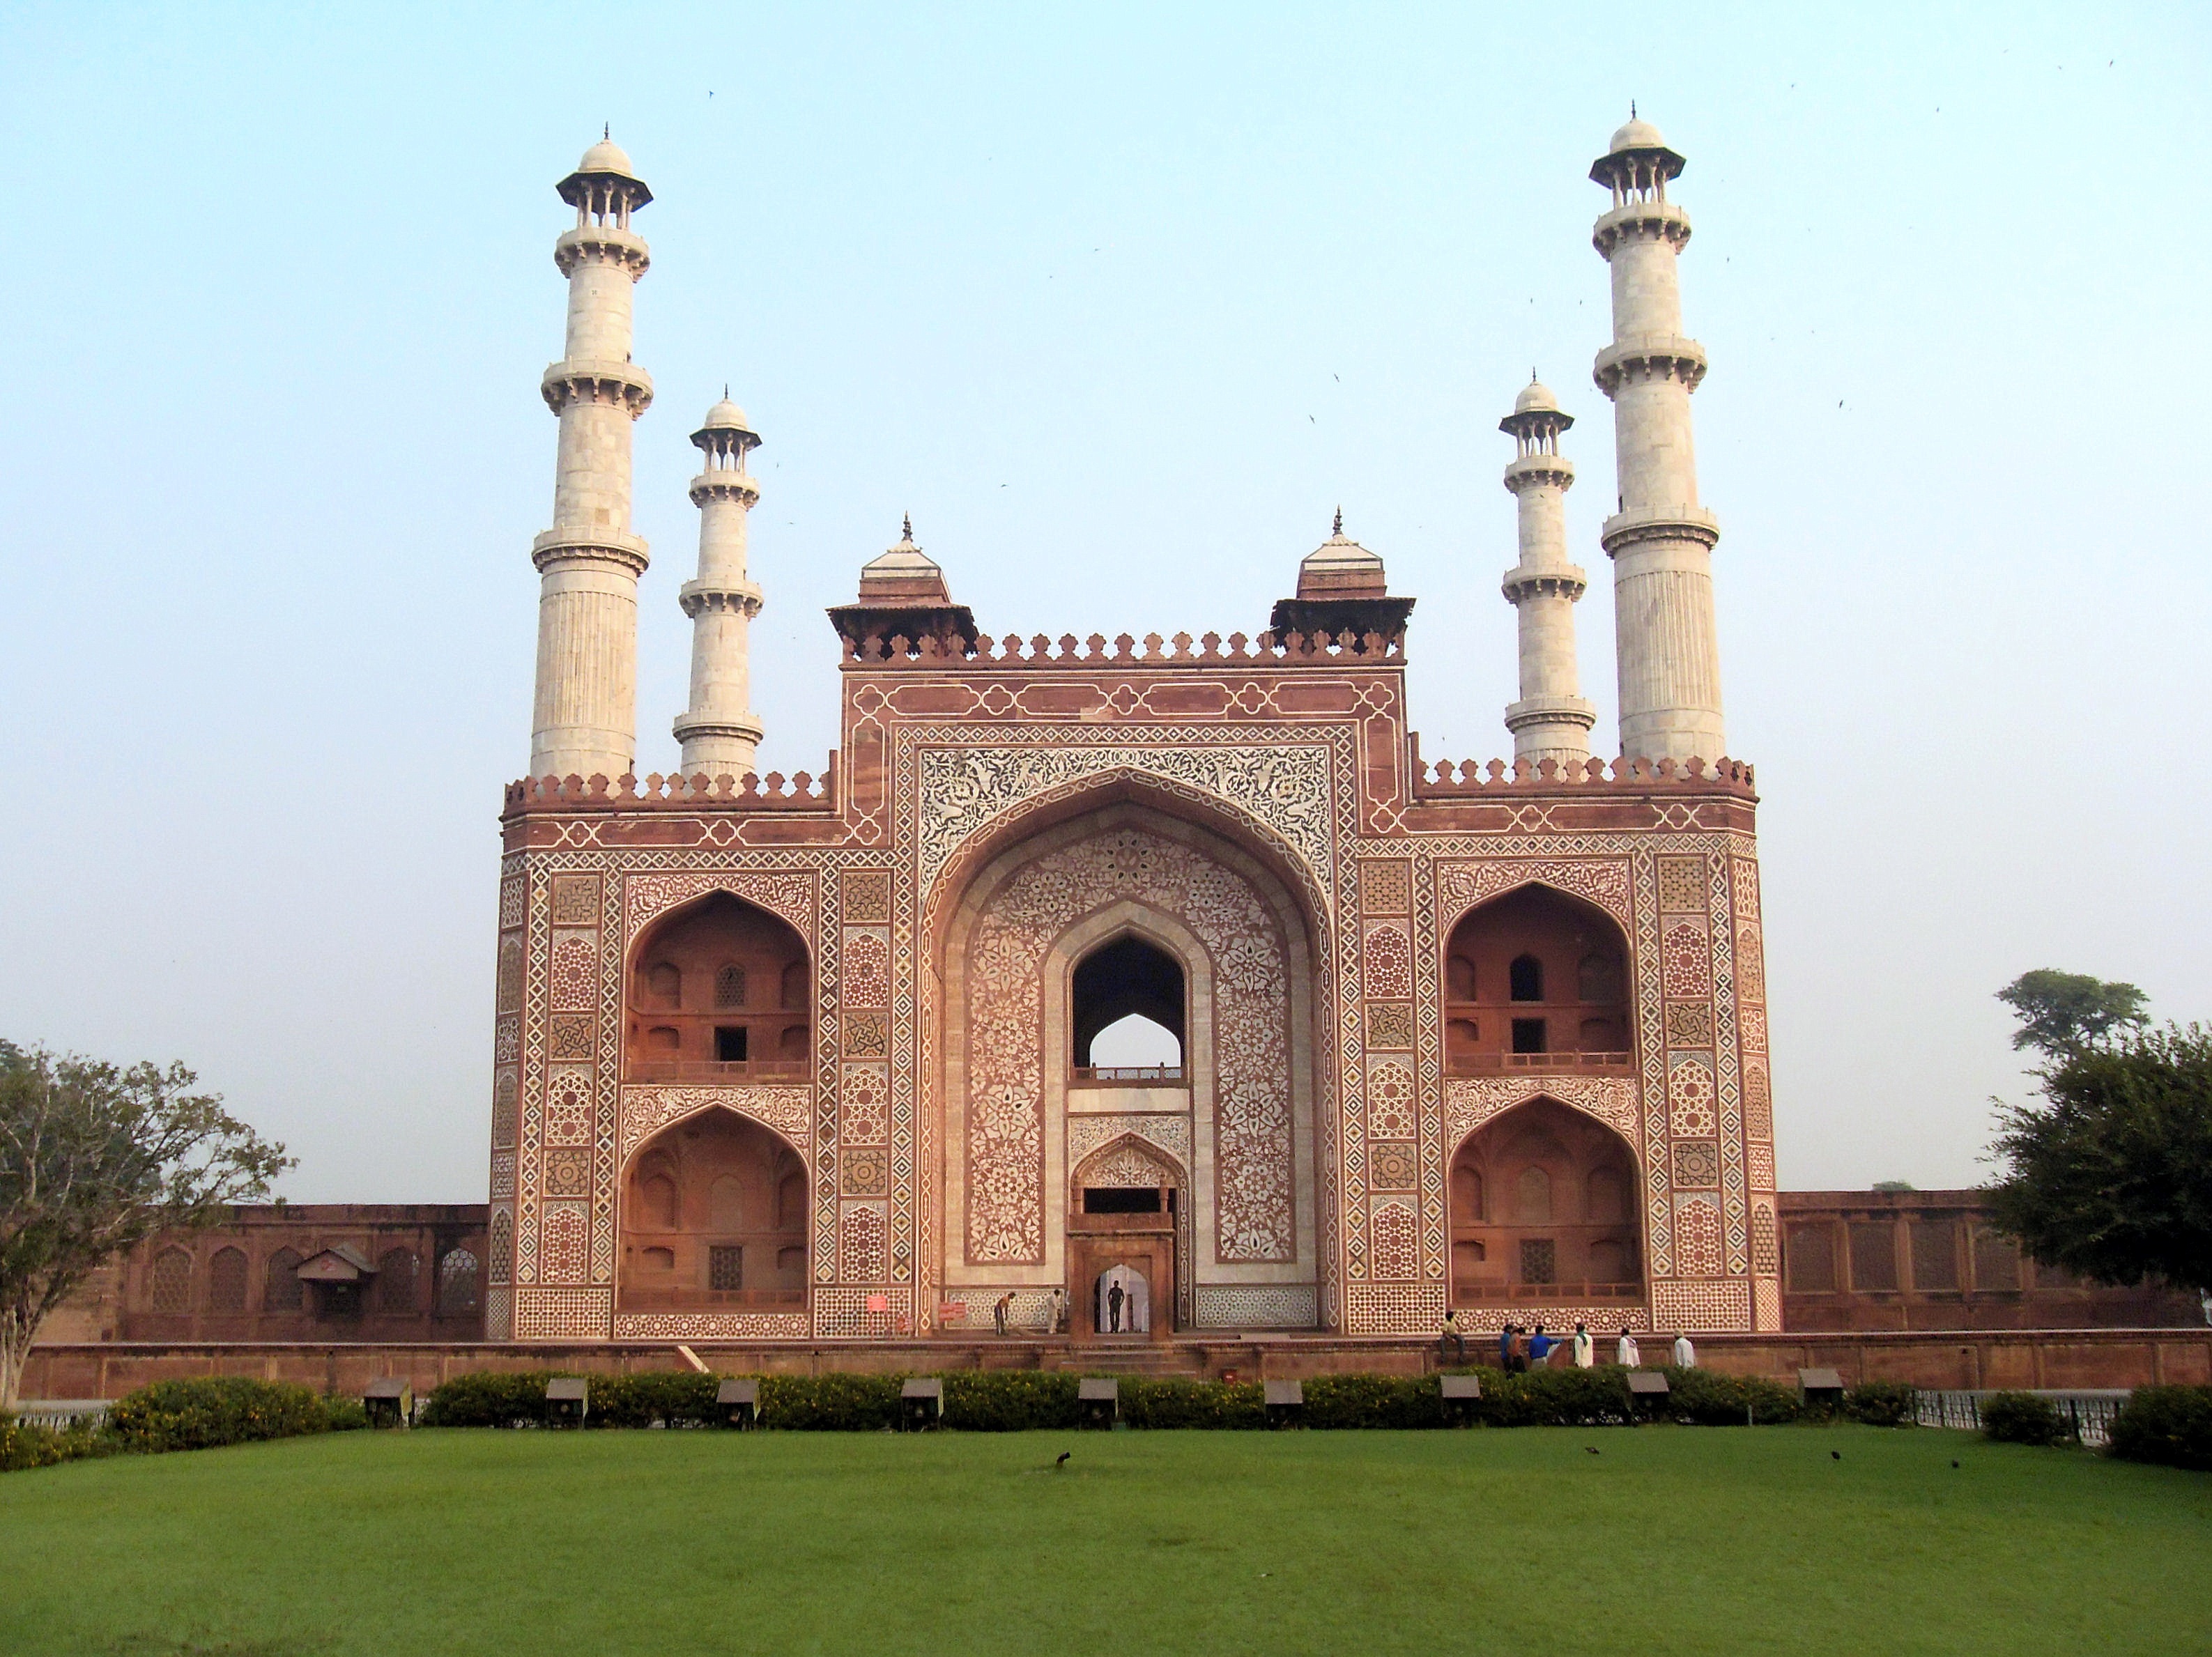
architecture, building, monument, tower, landmark, fortification, place of worship, monastery, mosque, india, tomb, mughal, historic site, mathura, great khan, funerary, highly visited monument, ancient history, spanish missions in california